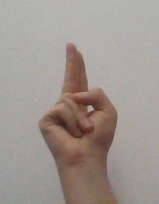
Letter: taa